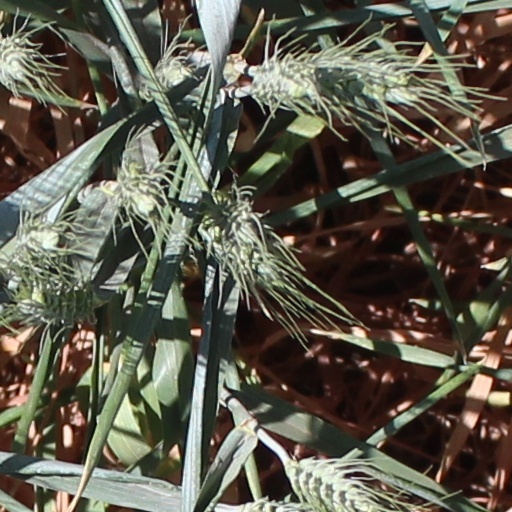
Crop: wheat